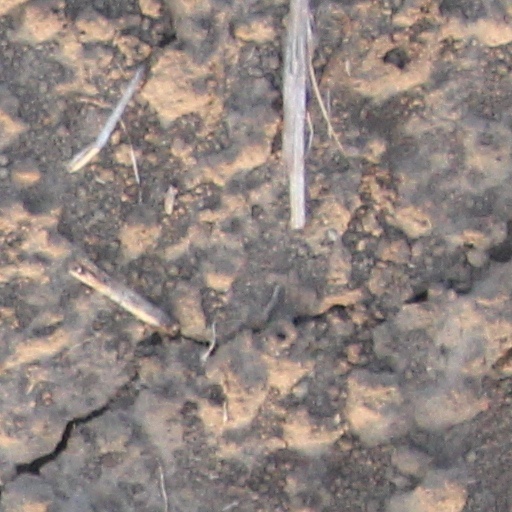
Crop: wheat